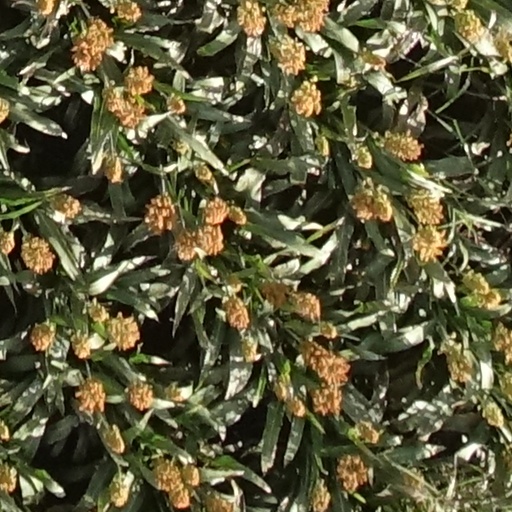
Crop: sorghum